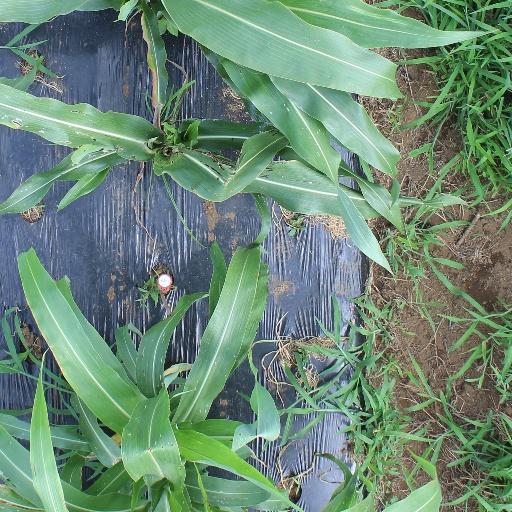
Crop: sorghum